Saskatchewan Highway 5

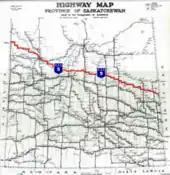
Provincial Hwy 5

In 1925, "Provincial Highway 5, the Evergreen Route", followed the surveyed rail line route of the Canadian Northern Railway, later the Canadian National Railway. Provincial Highway 5 had a western terminus at Lloydminster located on the Alberta–Saskatchewan border. When the province was surveyed, the road evolved from a dirt road to a gravel road. This was finally improved to an all-weather road known as Provincial Highway 5 from the Alberta–Saskatchewan border bypassing Saskatoon to the north, and continuing on to the Manitoba–Saskatchewan border. Just as the rail line went through Aberdeen, Warman, and Langham, so too did Provincial Highway 5.